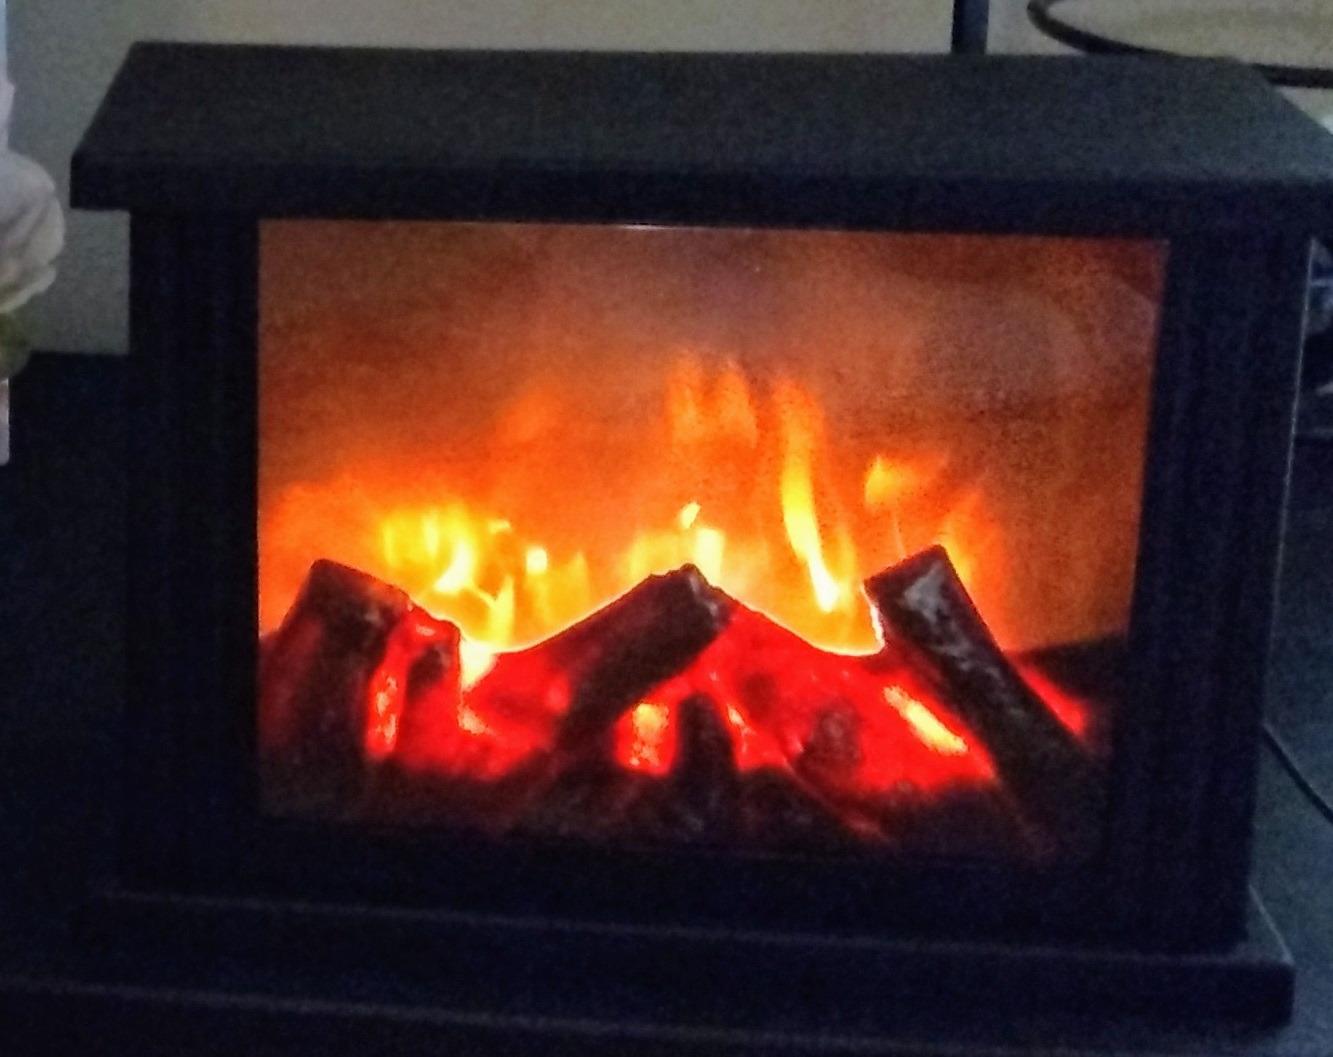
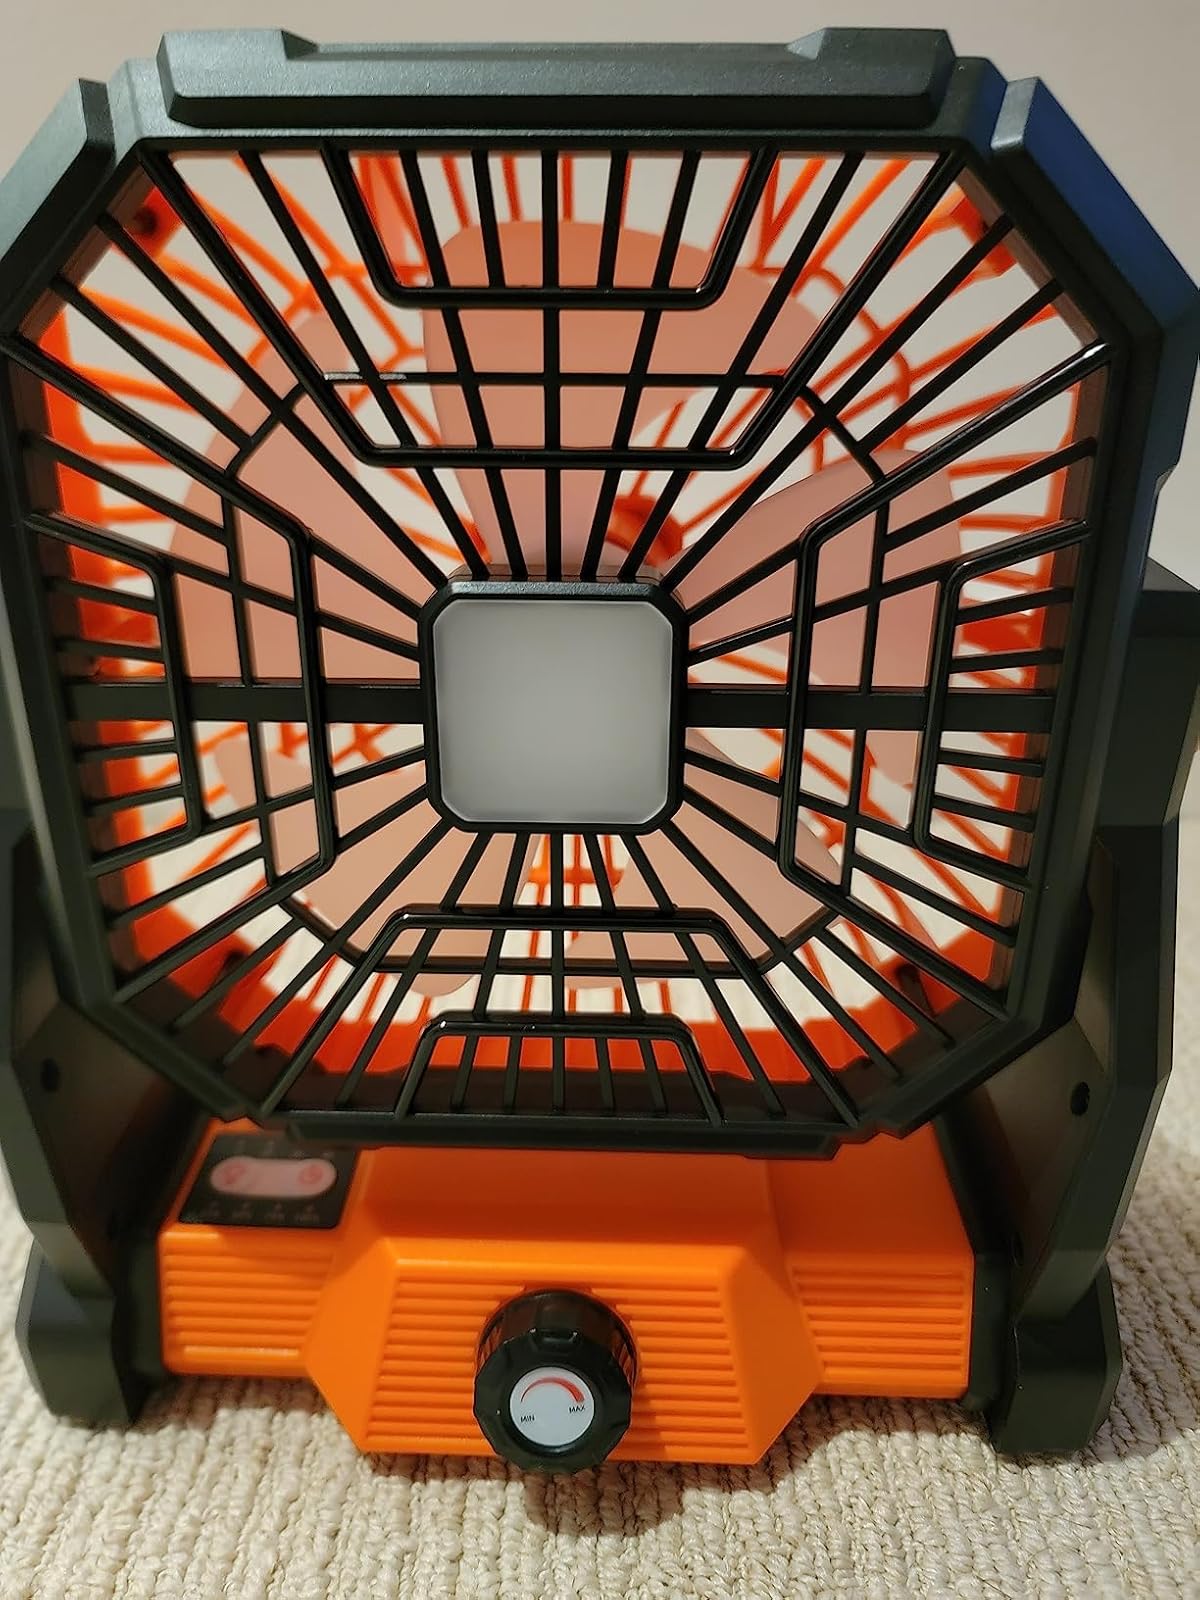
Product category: lantern
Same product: no